Anna Maria Truter

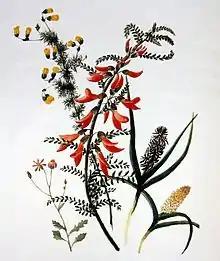
"Sutherlandia frutescens", 2 species of Wurmbea, Hermannia pinnata and a small Senecio, c. 1800, pencil and watercolour

Anna Maria Truter, Lady Barrow (17 August 1777 – 15 December 1857) was a Cape Colony botanical artist. By the time she left the Cape in 1803, she had assembled the first known portfolio of Cape flower studies and landscapes. Her husband, Sir John Barrow, 1st Baronet, became Second Secretary to the Admiralty in 1804, and authored "An Account of Travels into the Interior of Southern Africa, in the Years 1797 and 1798" (London, 1801).